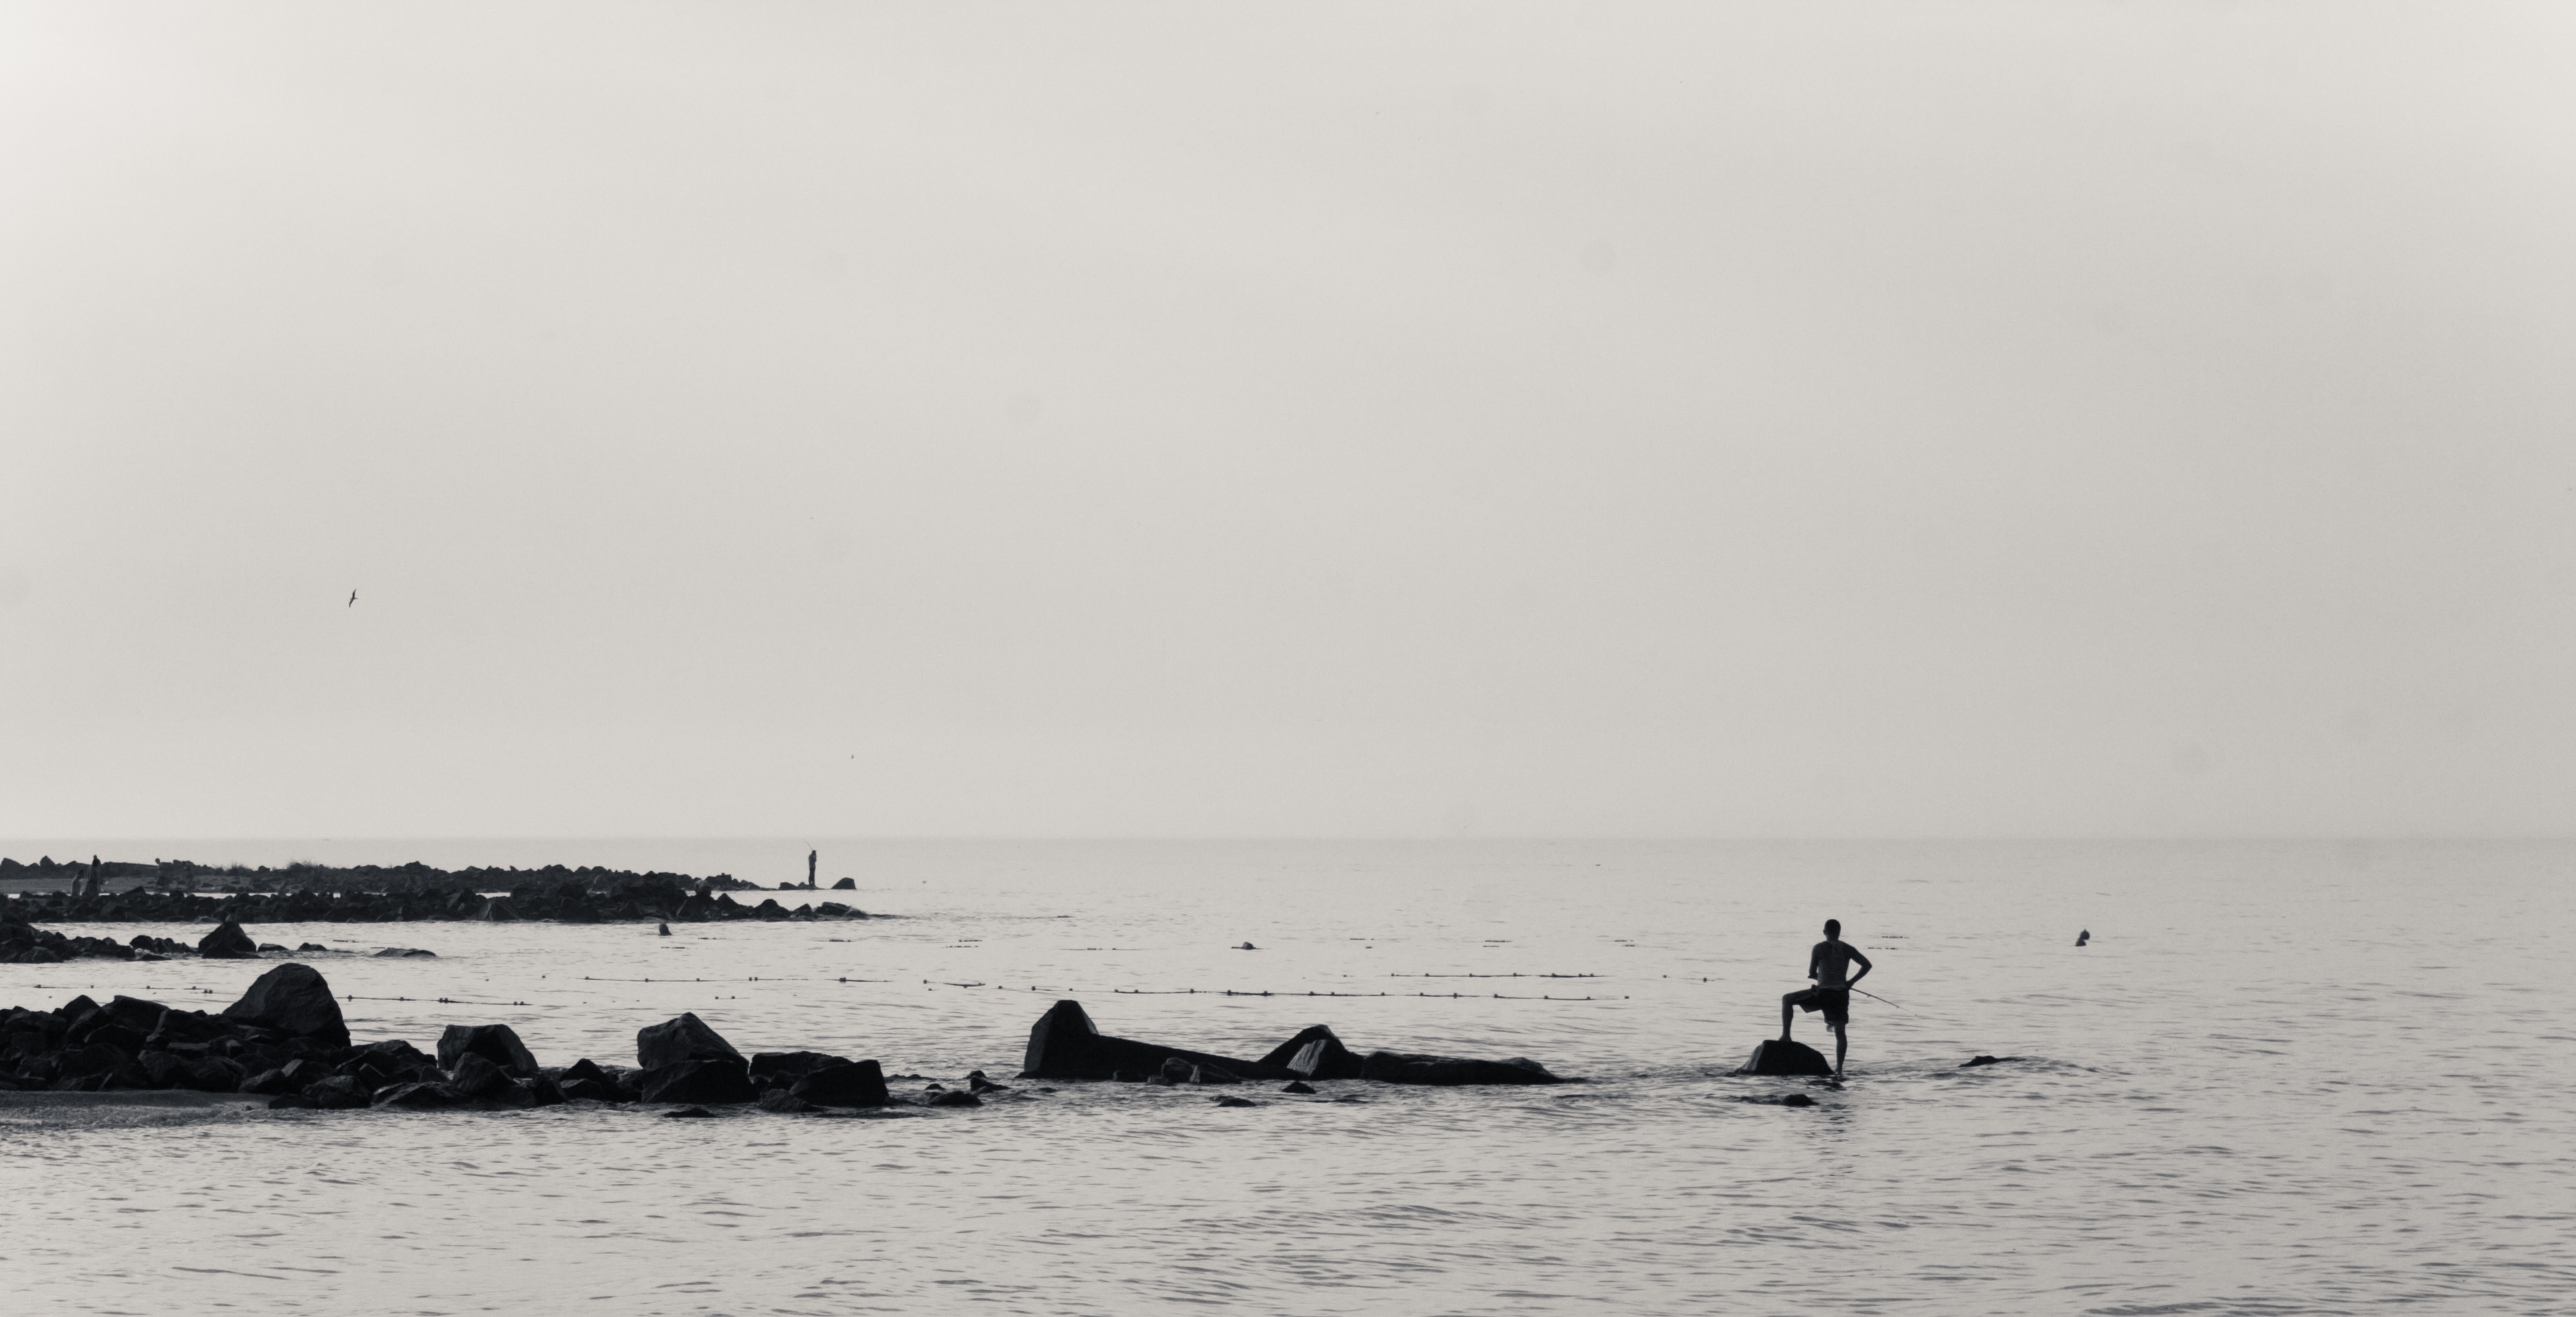
beach, sea, coast, ocean, wave, bay, marine mammal, surfing equipment and supplies